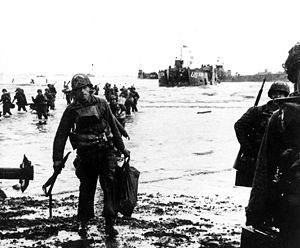
Operation Overlord / Begyndelsen af Operation Overlord – Operation Neptune / Operation Neptune (D-Dag) / Utah Beach
Landgang ved Utah Beach
Operation Overlord var kodenavnet for de Vestallieredes invasion af Normandiet i 2. verdenskrig. Operationen havde til formål at trænge tyskerne ud af et område i Nordfrankrig, som derefter kunne bruges som basis for befrielsen af Frankrig og det øvrige Nordvesteuropa. Operationen omfattede dels selve landgangen i Normandiet den 6. juni 1944 og de følgende operationer indtil udgangen af august, hvor de allierede arméer havde befriet Paris og de tyske hære havde trukket sig tilbage over Seinen.